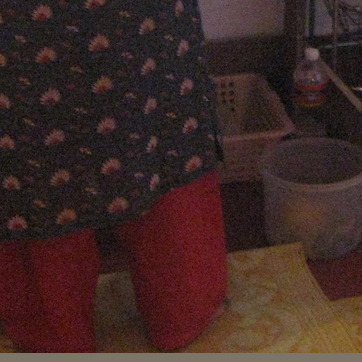
Material: fabric